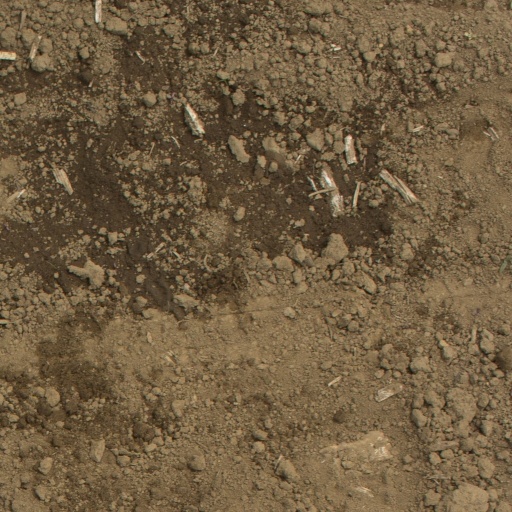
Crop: Jerusalem artichoke